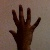
The image shows a hand gesture representing the number 5 in Indian Sign Language.